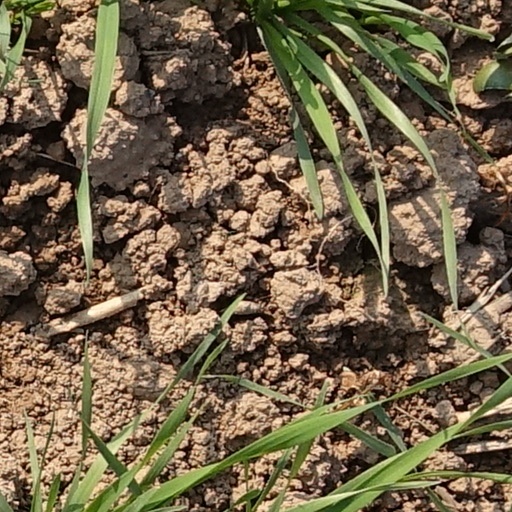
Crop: wheat